Lewis R. Bradley

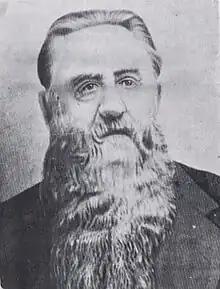

Lewis Rice "Broadhorns" Bradley (February 18, 1805 – March 21, 1879) was an American politician who was the second Governor of Nevada from 1871 to 1879. He was a member of the Democratic Party.